Gallatin National Forest

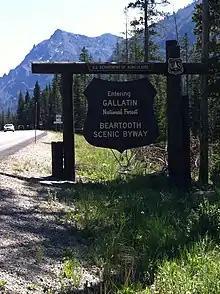
Sign marking the entry to Gallatin National Forest along Beartooth Highway (U.S. Route 212), July 2002

There's access to the forest off Interstate 90 South on U.S. Highway 89 from Livingston, Montana, to Gardiner, Montana, or South on U.S. 191 from Bozeman, Montana, to West Yellowstone.